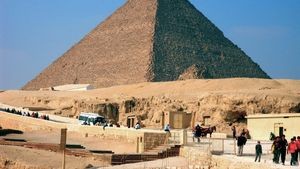
Landmark: Pyramids of Giza